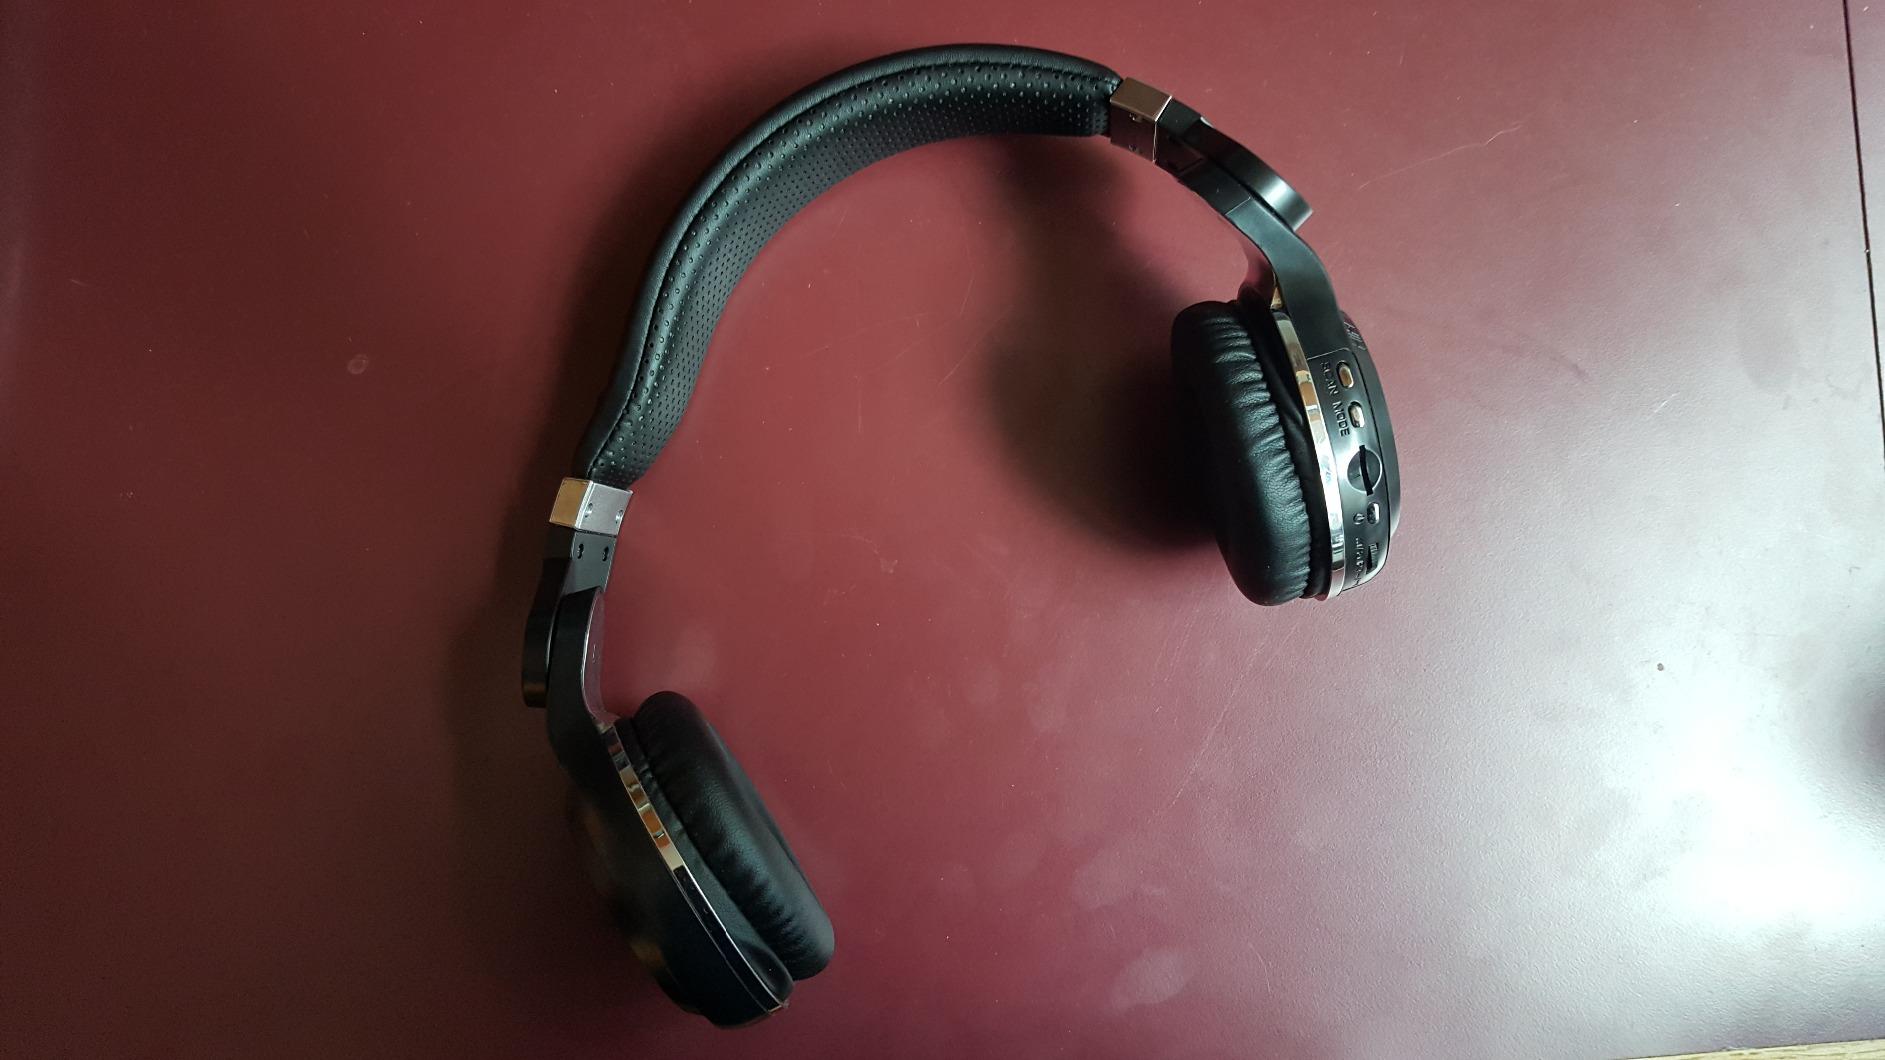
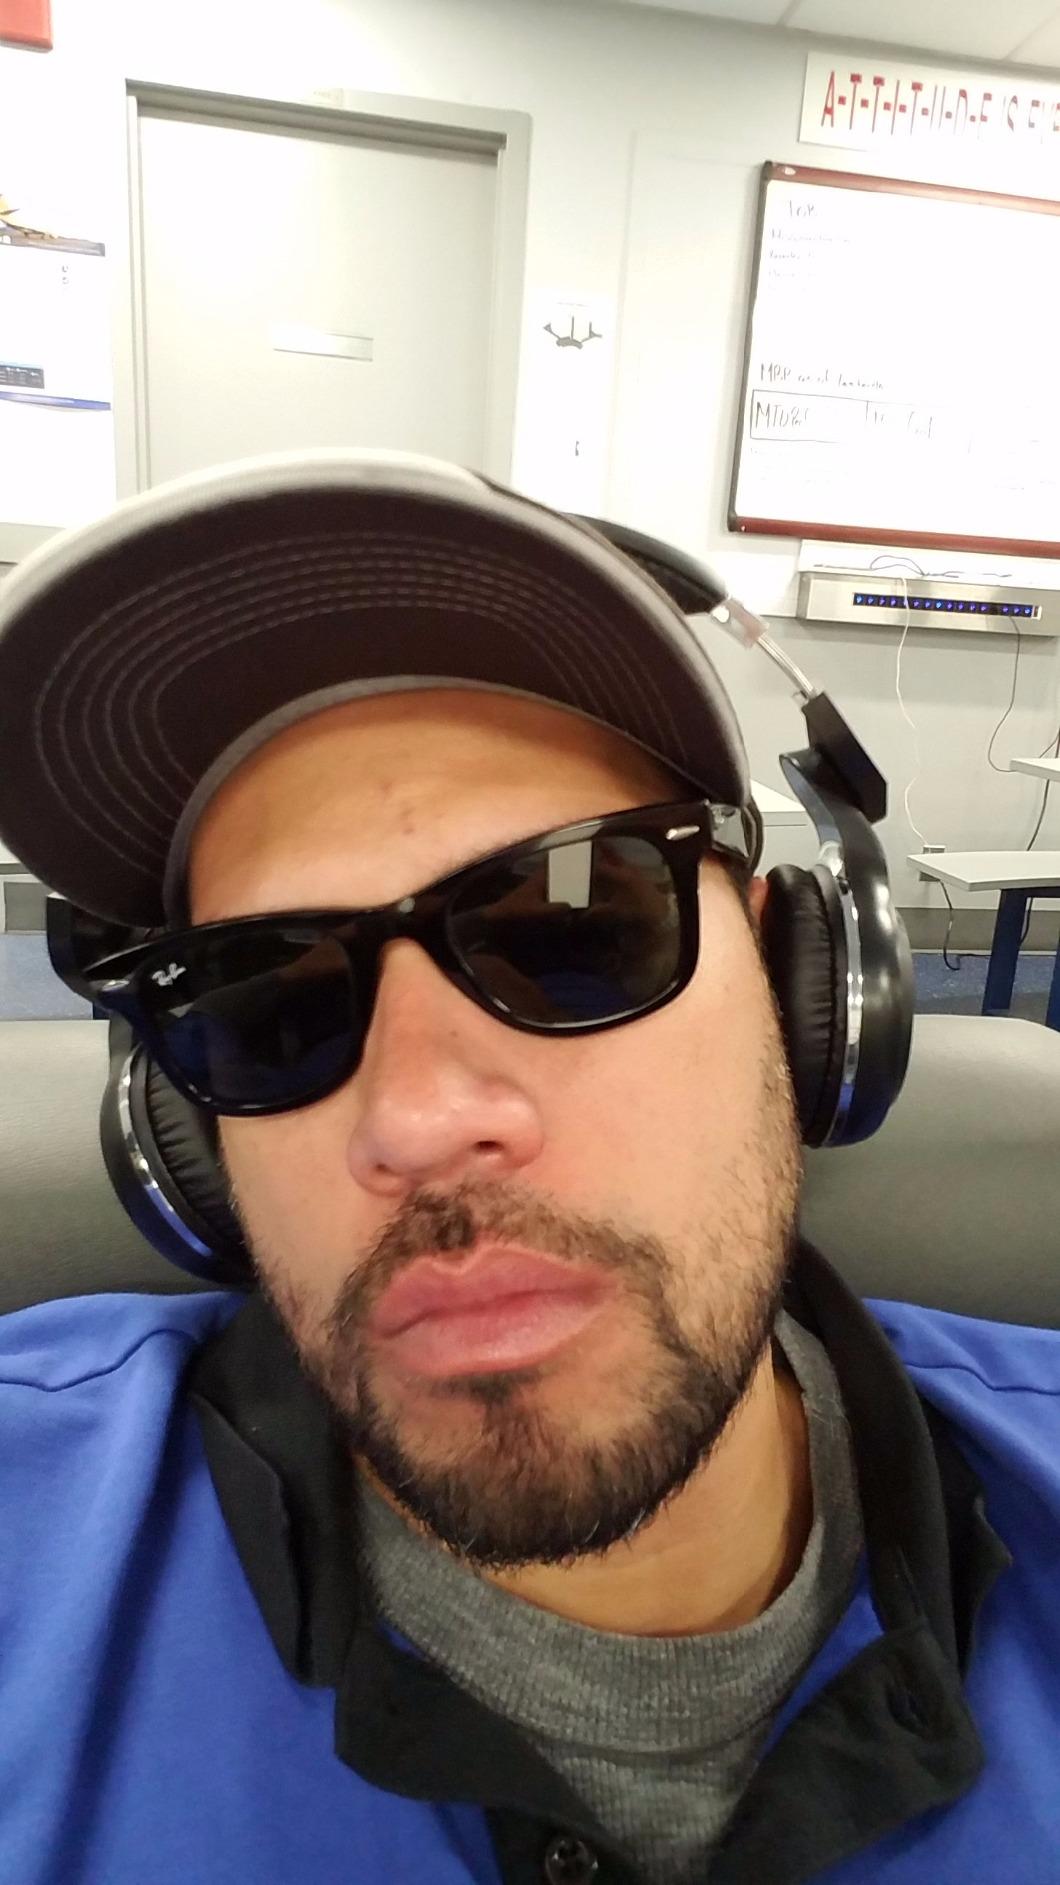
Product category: headphones
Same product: no